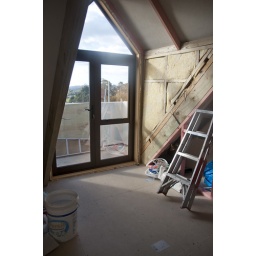
I really love the tinted glass in these doors - - it makes the light lovey and soft